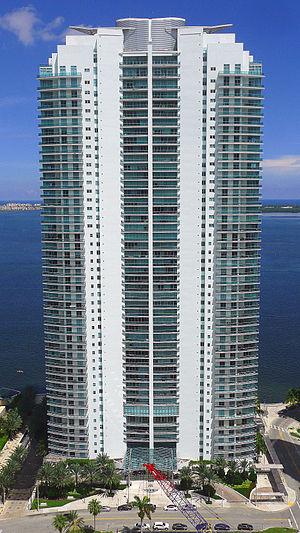
Jade at Brickell Bay est un gratte-ciel résidentiel de 161 mètres de hauteur construit à Miami en Floride aux États-Unis de 2002 à 2004. Il comprend 326 appartements. 95 % des appartements disposent d'une vue directe sur l'océan. L'immeuble comprend une piscine de très grande taille. Dans les quatre derniers étages se trouvent des appartements de très grand luxe.
Cet article recense une liste des plus hauts immeubles de l'agglomération de Miami.